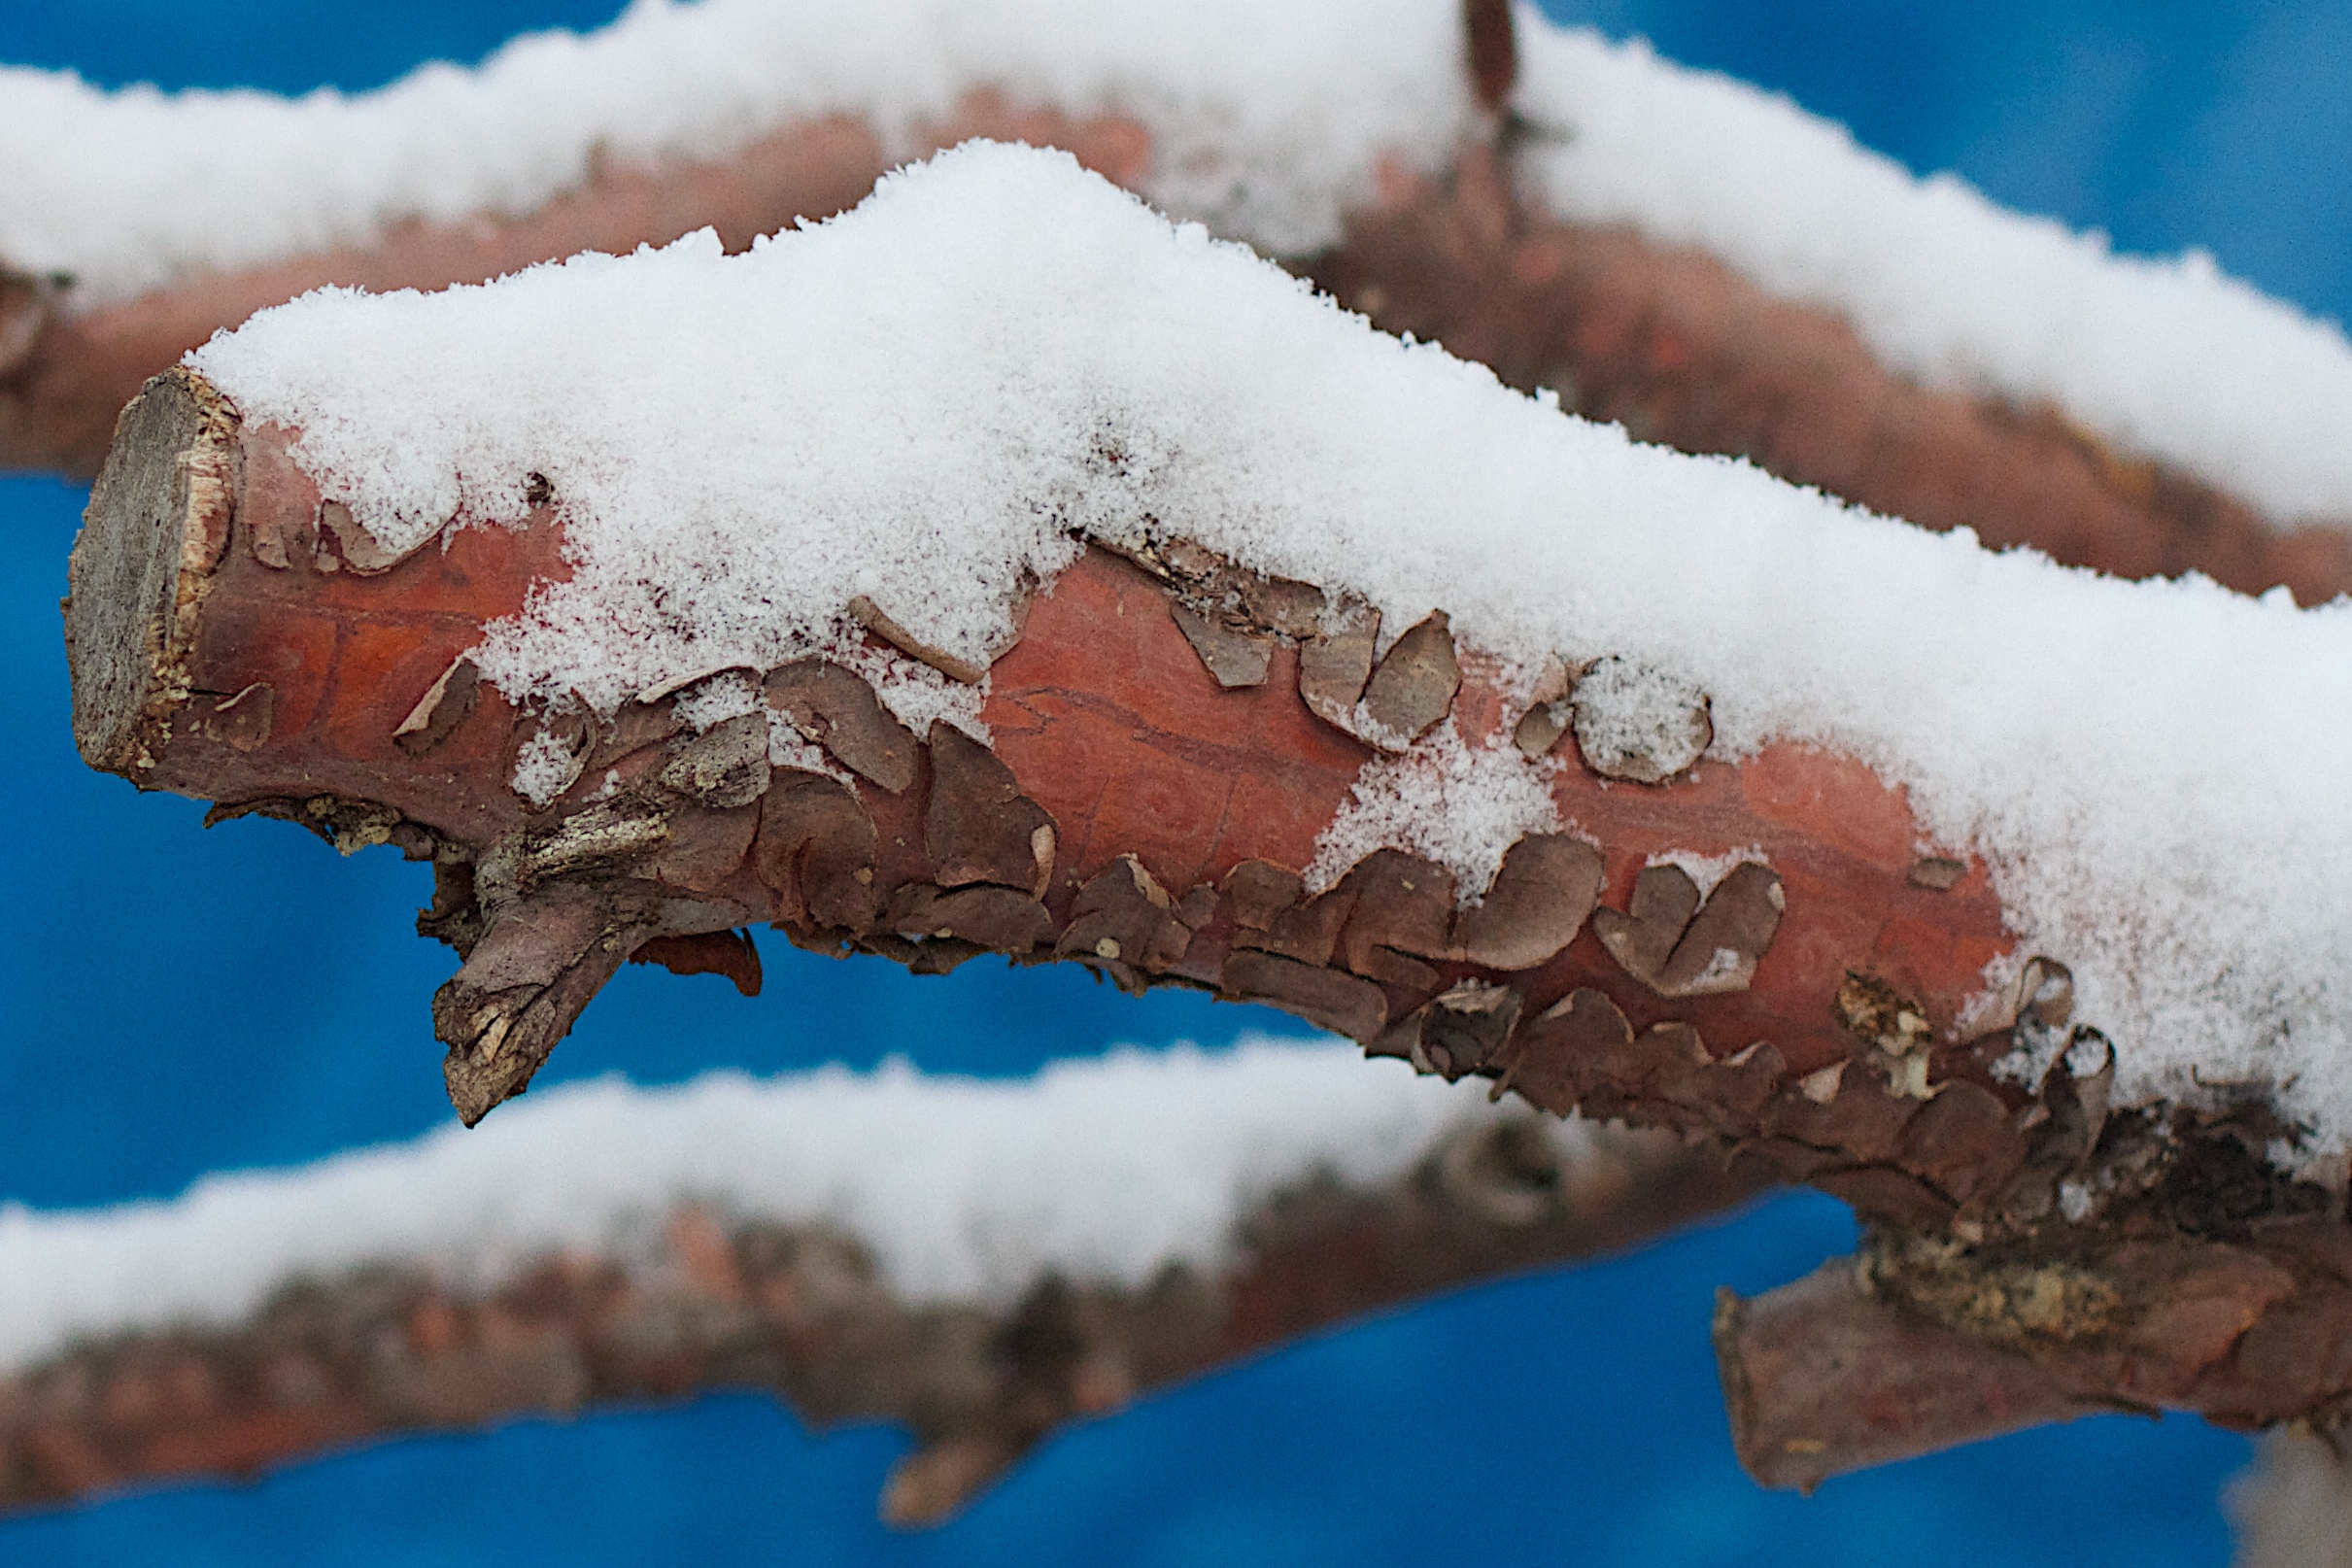
tree, branch, snow, winter, leaf, frost, ice, weather, soil, season, close up, cool image, freezing, macro photography